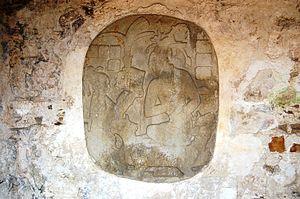
Palenque est une cité maya qui se situe dans l’État mexicain du Chiapas, près du fleuve Usumacinta. C’est l’un des sites les plus impressionnants de cette culture. Comparée aux autres cités mayas, elle est de taille moyenne : bien plus petite que Tikal ou Copán, elle se distingue néanmoins par son patrimoine architectural et sculptural.